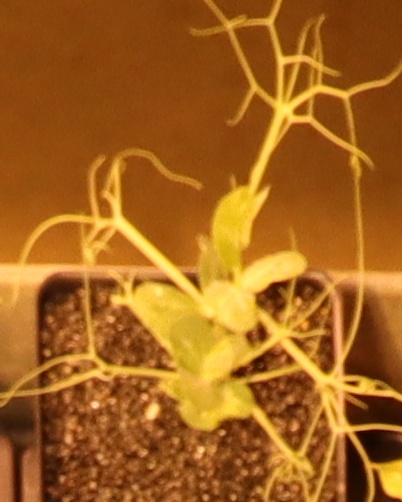
Label: Field Pea